Rotarod performance test

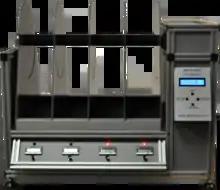
A rat rotarod apparatus

The advantage of this test is that it creates a discretely measurable, continuous variable (length of time) that can be used for statistical purposes to quantify the effects of different drugs, conditions, and procedures. This test does not use subjective judgments of ability, and inter-rater reliability will be virtually perfect. Inter-laboratory reliability will only be achieved if the various parameters (size of cylinder, speed of cylinder, composition material of surface, and amount of practice/training given the animal) are also replicated. The experiment is also very replicable from lab to lab (ibid). Moreover, these parameters may be adjusted variously to optimize the statistical separation of different conditions. For instance, alcohol effects on mice become less apparent when the speed is increased.